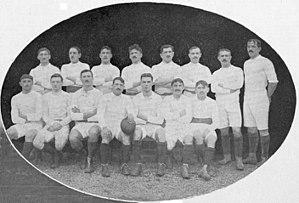
Le Stadoceste tarbais, vainqueur de la Coupe de l'Espérance le 4 avril 1919.
La Coupe de l'Espérance est une compétition de rugby à XV créée par l'Union des sociétés françaises de sports athlétiques en 1915. En raison de la Première Guerre mondiale, le championnat n'a pas pu être joué. Un grand nombre de joueurs étaient directement concernés par le conflit. La Coupe de l'Espérance concernait donc essentiellement de jeunes joueurs, pas encore appelés sous les drapeaux.
Le Stado Tarbes Pyrénées rugby est un club français de rugby à XV basé à Tarbes. Vainqueur de la Coupe de l'Espérance 1919, et double champion de France, il évolue pour la saison 2020-2021 en Nationale.